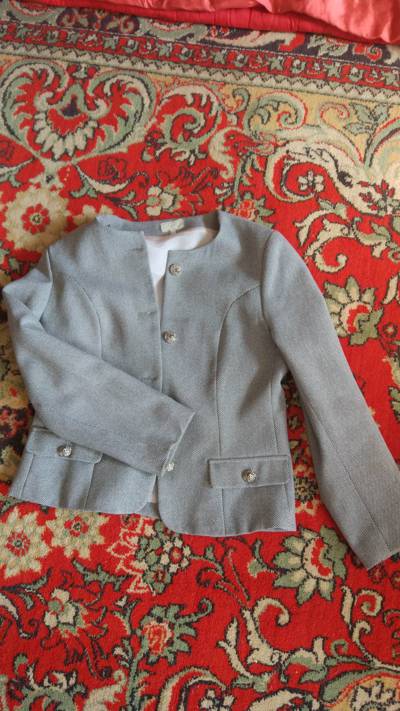
Waste category: clothes